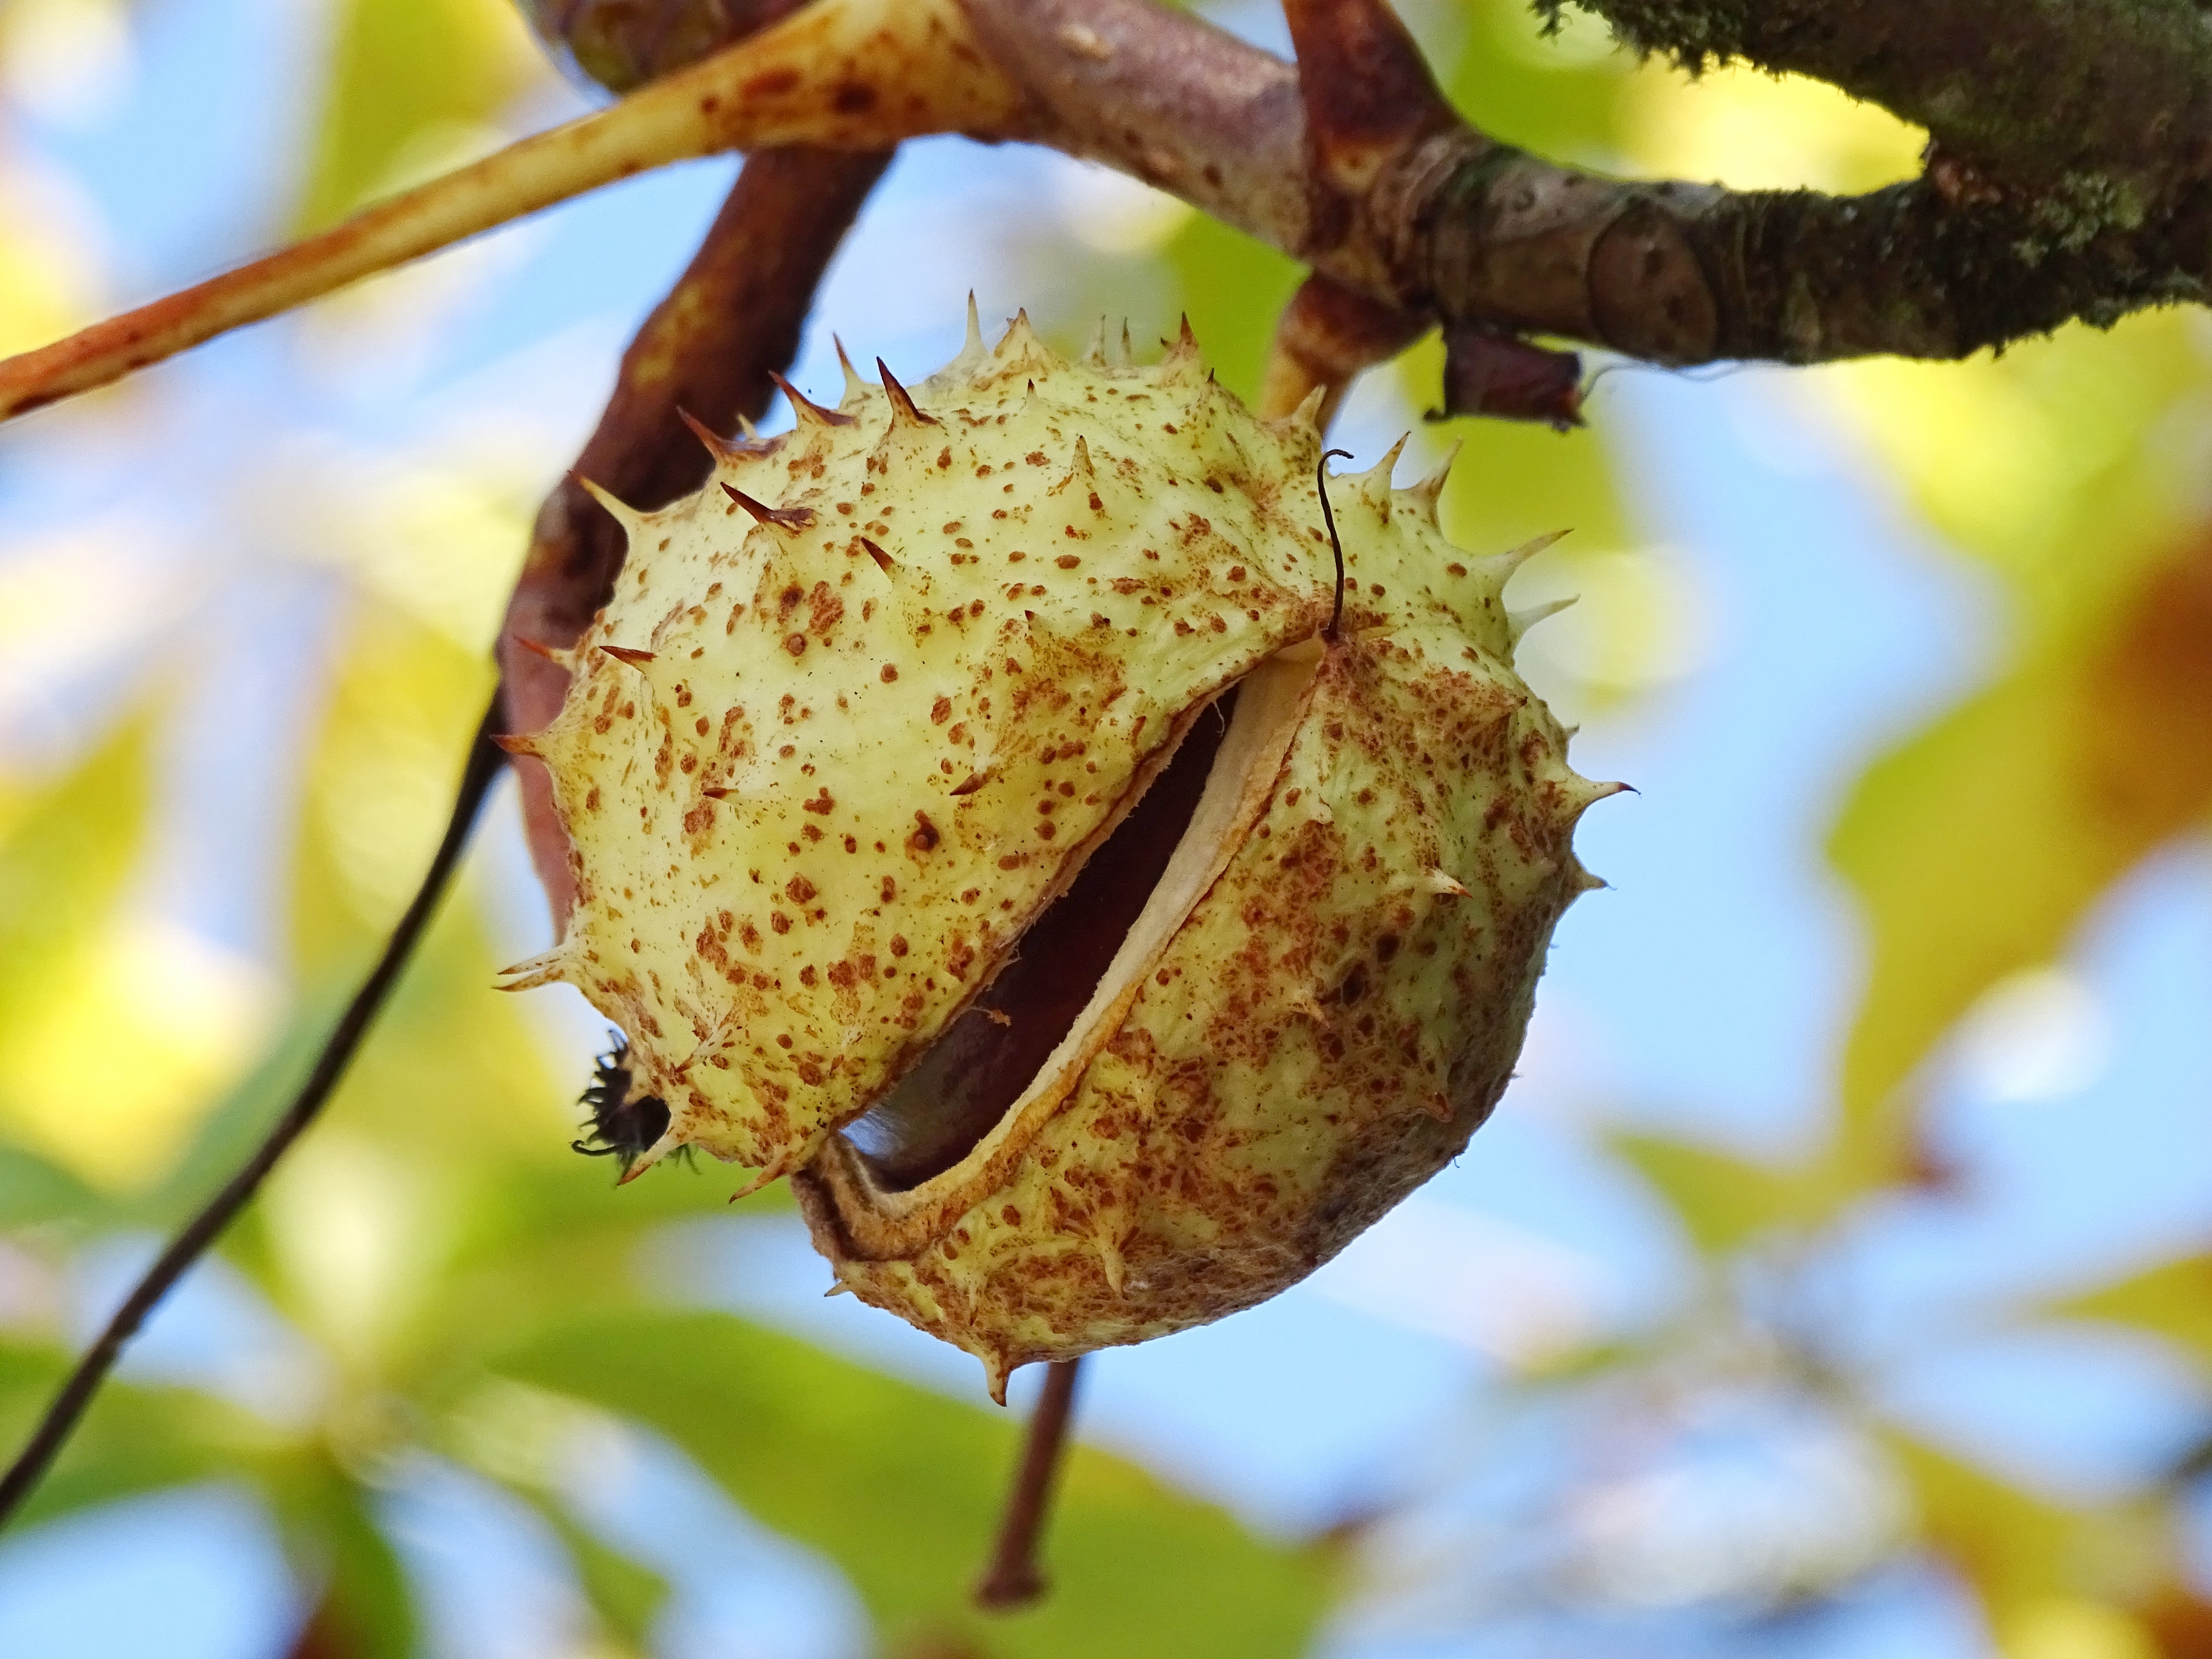
nature, flora, tree, plant, flower, fauna, photography, botany, branch, produce, leaf, close up, macro photography, land plant, fruit, flowering plant, food, autumn, insect, blossom, plant stem